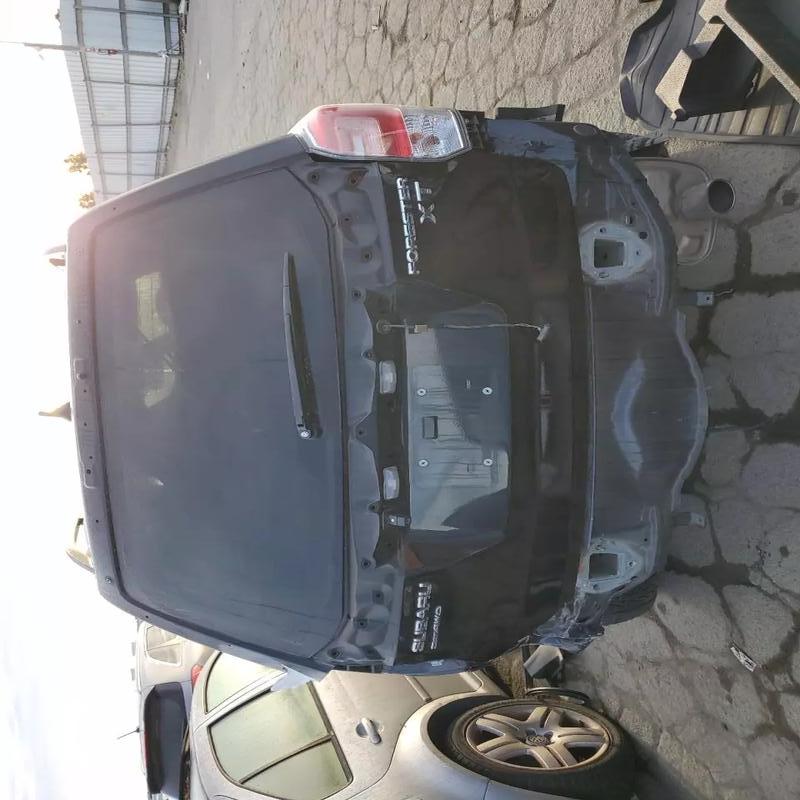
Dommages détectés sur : malle, pare-choc arrière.
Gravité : majeur